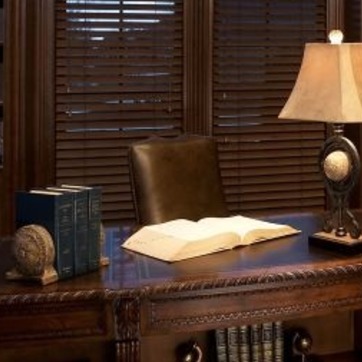
Material: leather